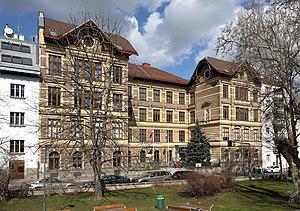
Le lycée français de Vienne est un établissement d'enseignement français à l'étranger situé à Vienne en Autriche. Il est situé dans le parc du Palais Clam-Gallas, ancien siège de l'Institut français de Vienne.
L’Agence pour l’enseignement français à l’étranger est un établissement public français chargé du suivi et de l’animation du réseau des établissements d’enseignement français à l’étranger. En 2017, ce réseau, composé de 495 établissements scolaires homologués par le ministère de l’Éducation nationale, a accueilli 342 000 élèves, dont 36 % de Français, dans 137 pays. Elle a été créée en 1990 et est placée sous la tutelle du ministère de l’Europe et des Affaires étrangères.